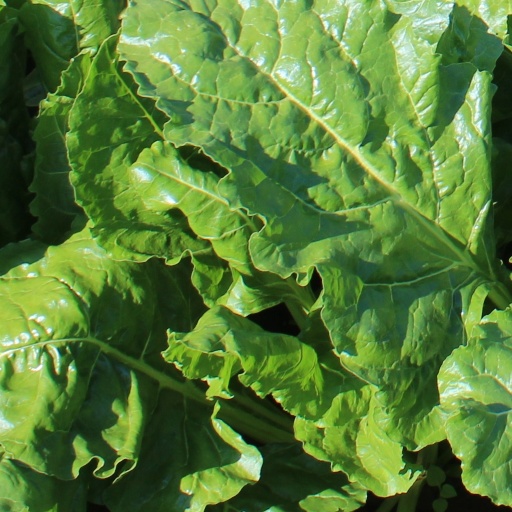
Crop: sugar beet